Cliffe Castle Museum

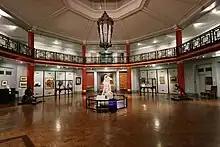
Bracewell Smith Hall

The Working Landscapes gallery displays local crafts and trades of the past. There is a video of clog-making which continued into the 20th century. The Airedale gallery display shows how the River Aire was formed, and shows fossils of its earliest animals. The Archaeology Area display features the Silsden Roman treasure. The Natural History gallery was once the Butterfields' ballroom. It is now full of mounted animals and birds. There is a family of tawny owls and a birdsong display. The mounted emu given by Ilkley Museum in 1928 is no longer evident, but there are many other examples of the taxidermist's craft.